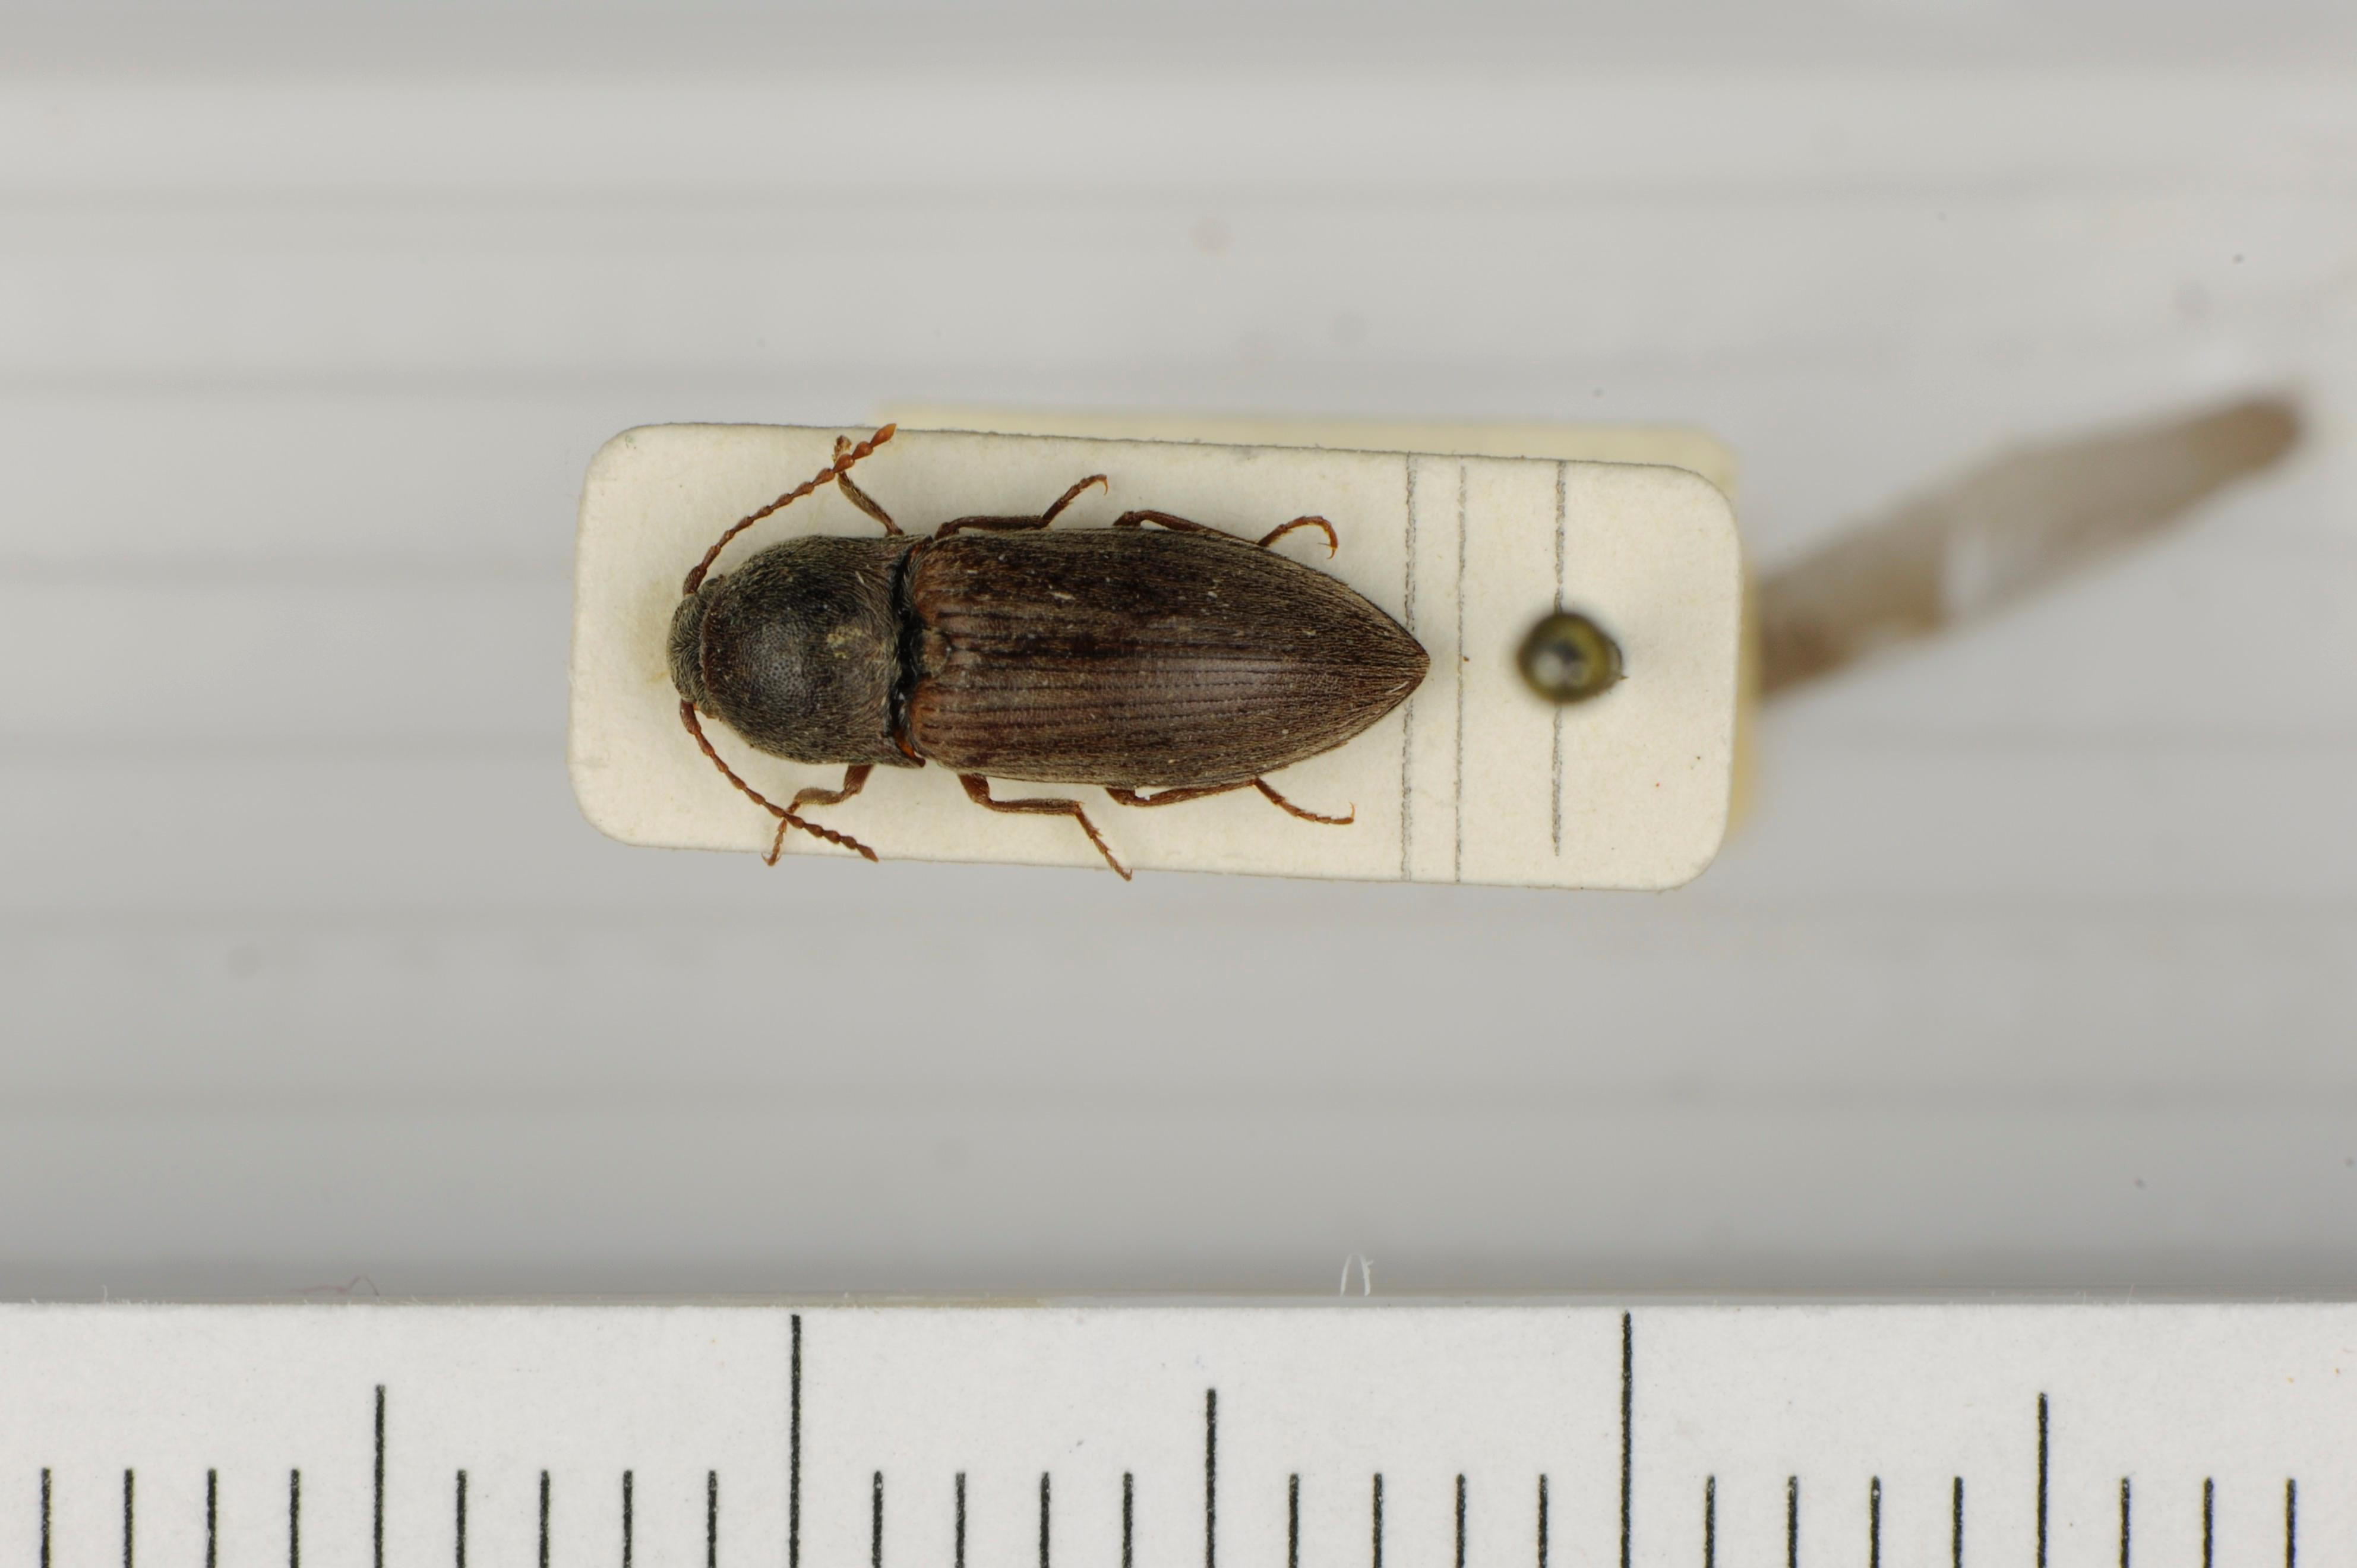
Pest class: clickbeetles_wireworms